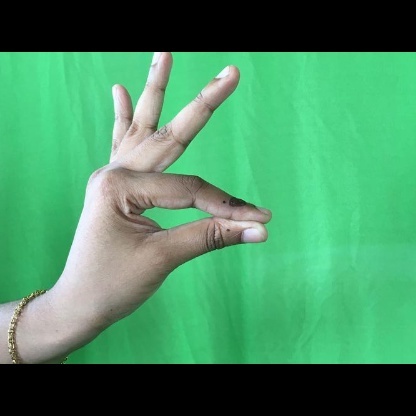
Mudra: Hamsasyam